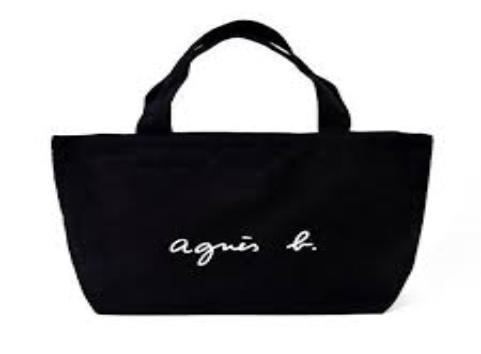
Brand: Agnes b
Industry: Clothes